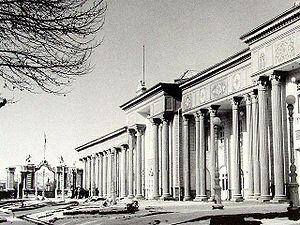
Téhéran [teeʁɑ̃], est la capitale et la plus grande ville d'Iran. Située dans le nord du pays, au pied des monts Elbourz, la ville donne son nom à la province dont elle est également la capitale. Téhéran a vu sa population multipliée par 40 depuis qu'elle est devenue la capitale à la suite du changement de dynastie de 1786. En 2015, la ville compte environ 9 000 000 habitants ; et l'agglomération plus de 15 000 000. La ville possède un métro et un dense réseau autoroutier.
L'Assemblée consultative islamique est l'assemblée du parlement monocaméral de la Perse puis de l'Iran.